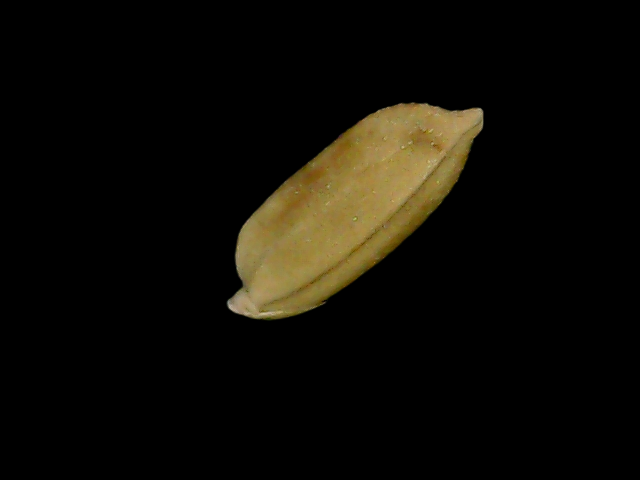
Rice variety: Bd76